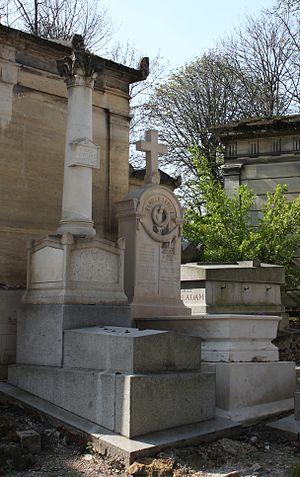
Jean-Baptiste Sylvère Gaye, vicomte de Martignac, né le 20 juin 1778 à Bordeaux, décédé le 3 avril 1832 à Paris, fut un poète, goguettier, vaudevilliste, avocat et homme d'État français.